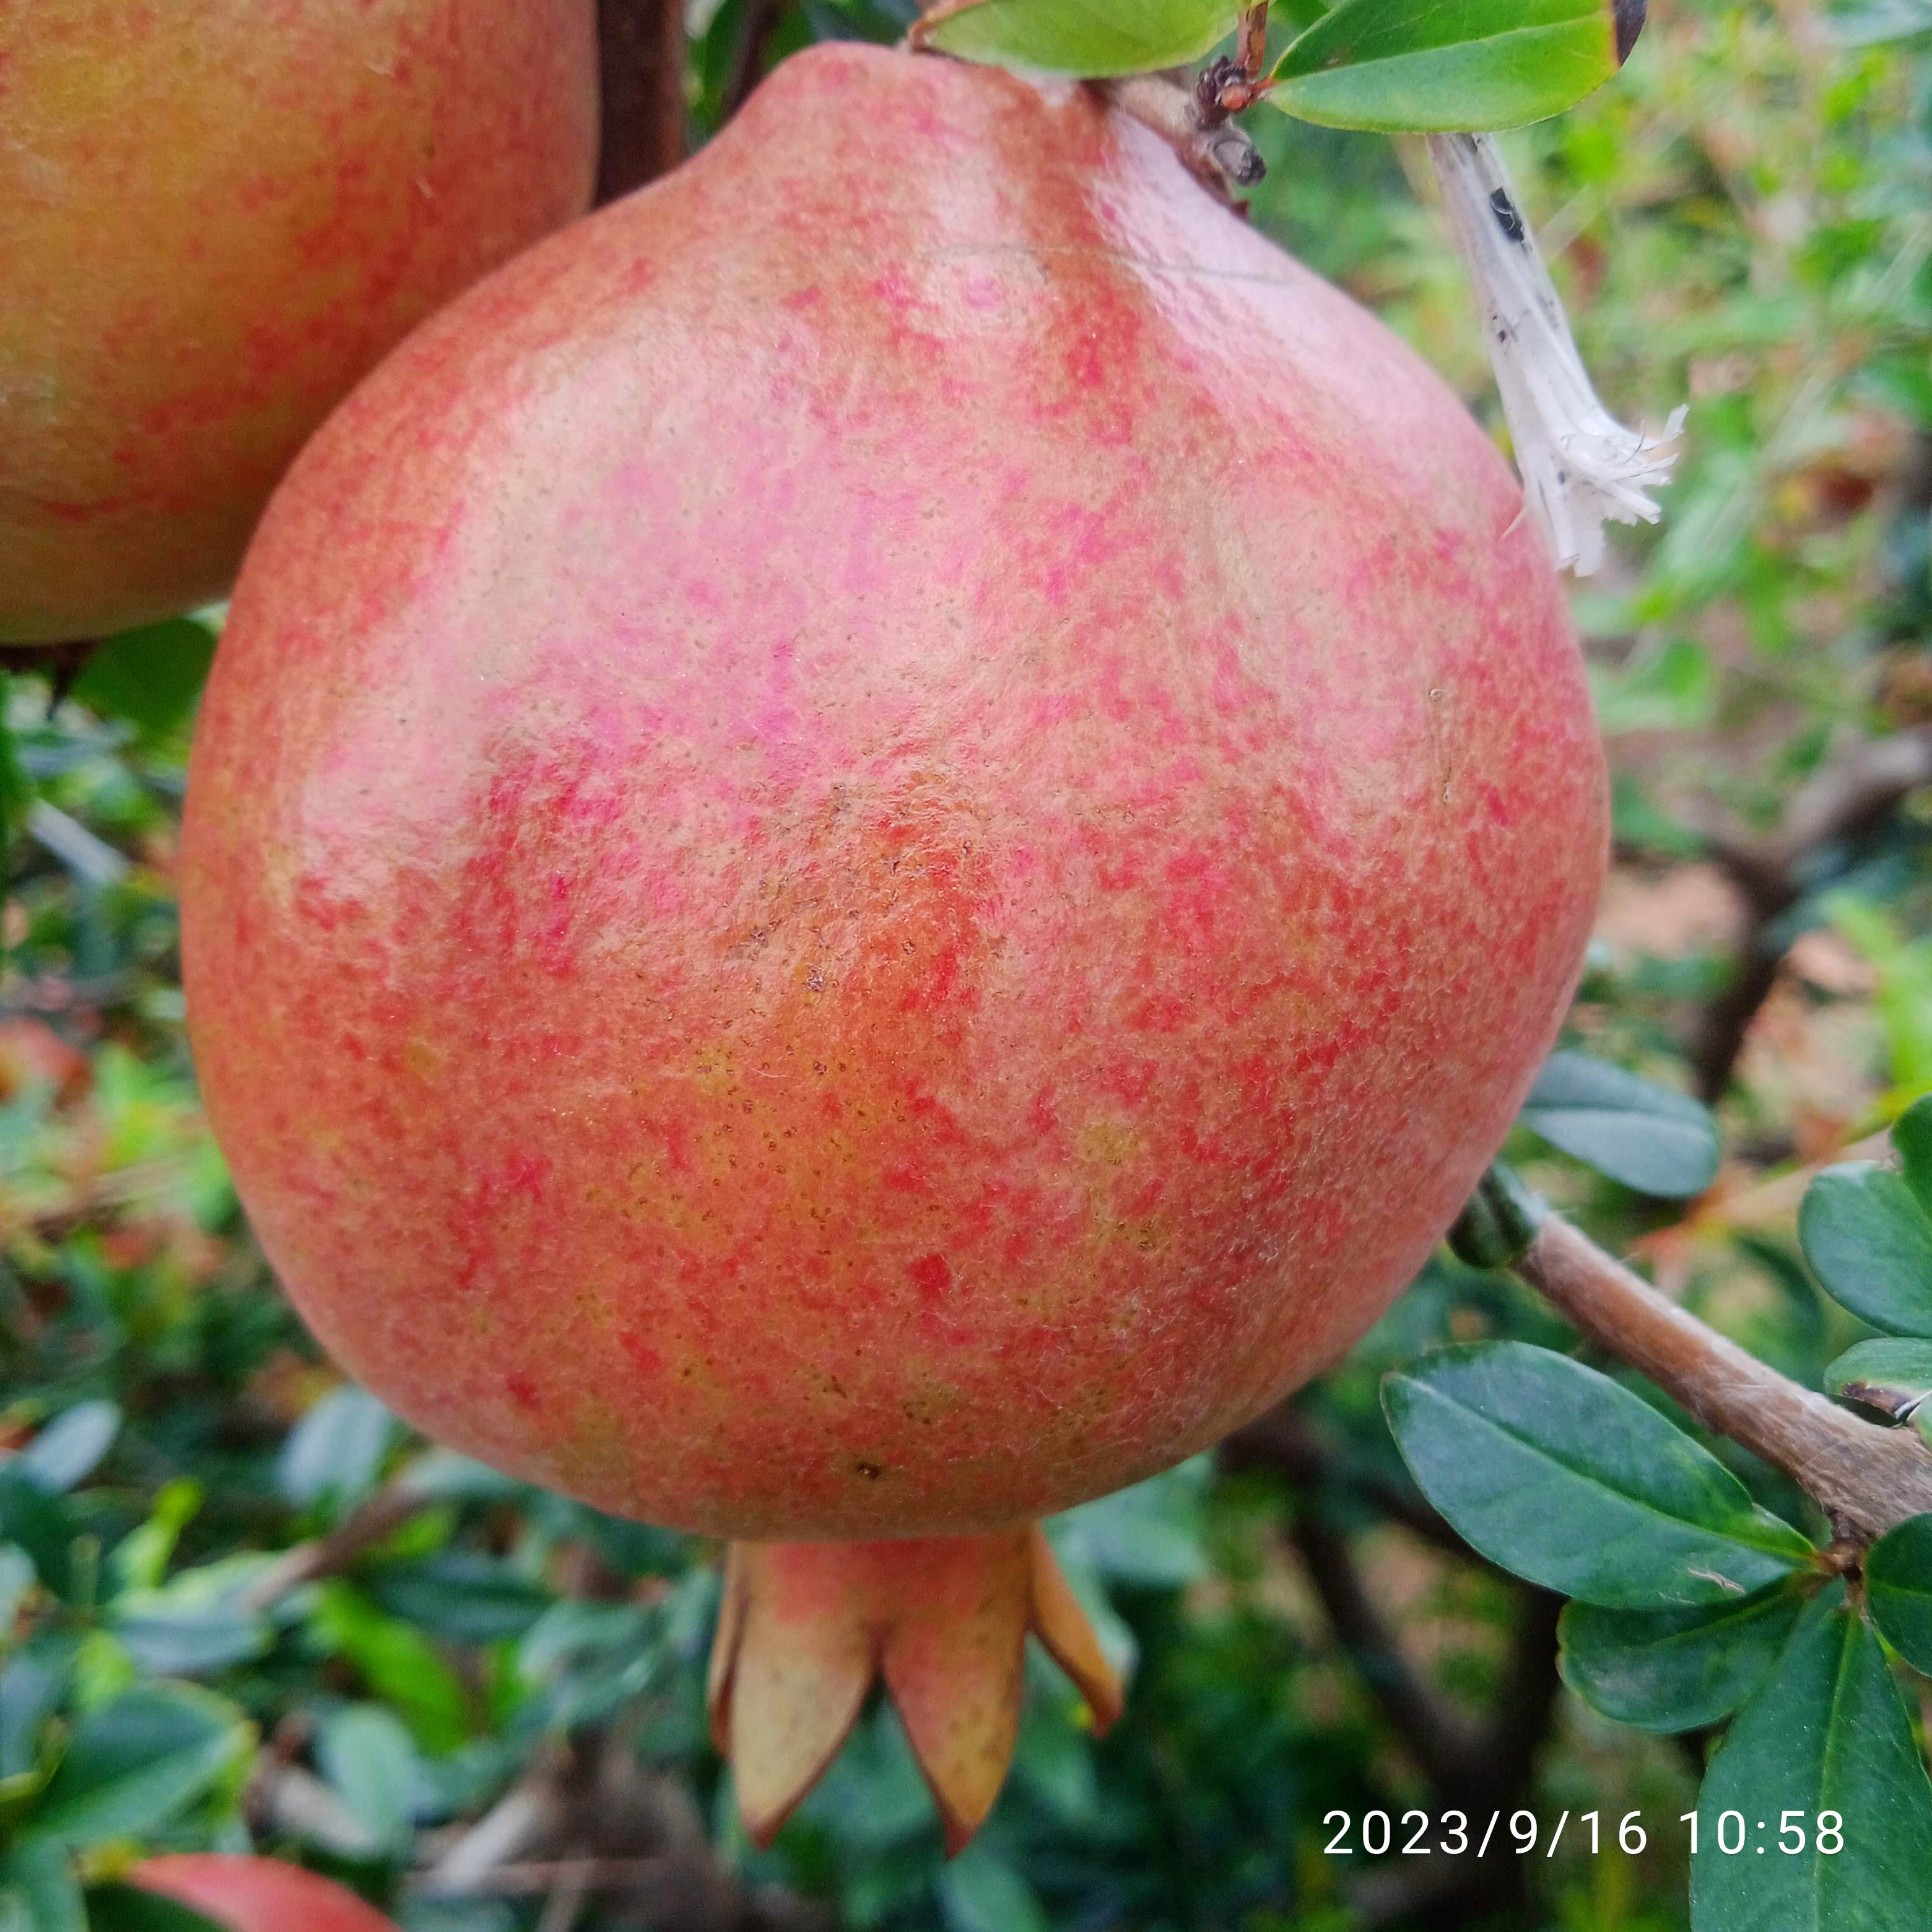
Label: Healthy